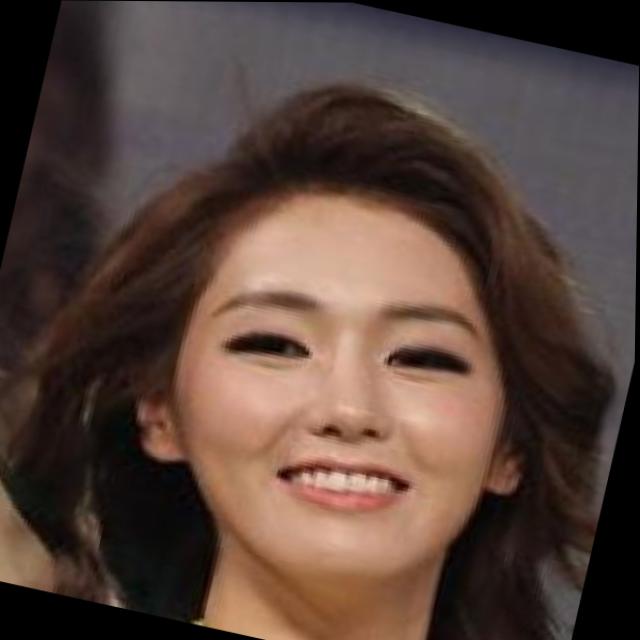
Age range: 21-44